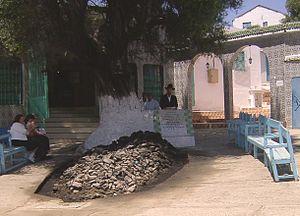
Amram Ben Diwan est un rabbin du XVIIIᵉ siècle vénéré par ses coreligionnaires et dont le tombeau est devenu un site de pèlerinage annuel.